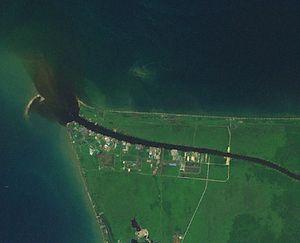
Le fleuve Baram est un cours d'eau de l'État de Sarawak, en Malaisie. Situé sur l'île de Bornéo, c'est le deuxième fleuve de Sarawak avec un bassin versant d'une superficie de 22 100 km² et une longueur de 400 km. Il prend sa source au nord de Sarawak dans le massif Iran. Elle traverse dans son cours inférieure des zones marécageuse qui en font une rivière à eaux noires. Elle se jette au nord du Sarawak à quelques kilomètres de la ville de Miri ans la mer de Chine méridionale. Ses affluents de la rive gauche sont les rivières Tinjar, Julian et Silat, celui de sa rive droite la rivière Tutoh.